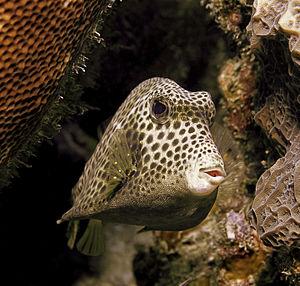
Lactophrys bicaudalis, ou poisson-coffre zinga, est une espèce de poissons tetraodontiformes. Membre de la famille des Ostraciidae, on le trouve dans les récifs de toutes les Caraïbes, ainsi que dans le sud-ouest de l'océan Atlantique. L'espèce tire son nom des taches noires qui recouvrent son corps blanchâtre ou jaune-or.